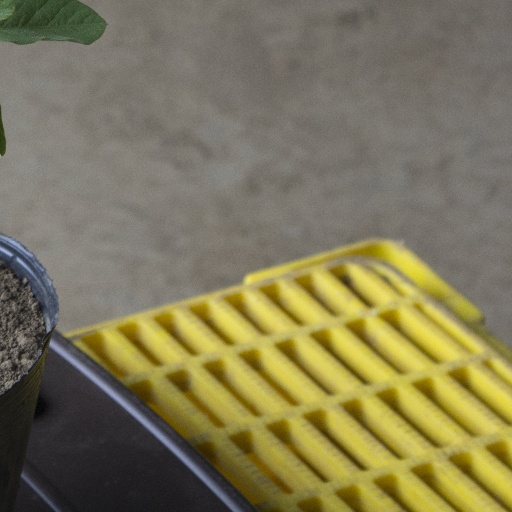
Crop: soybean